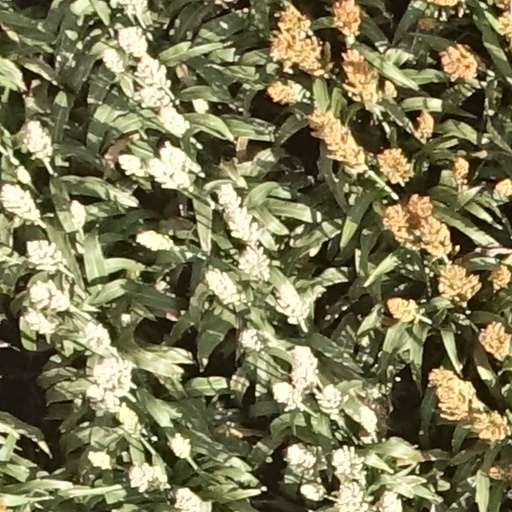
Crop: sorghum